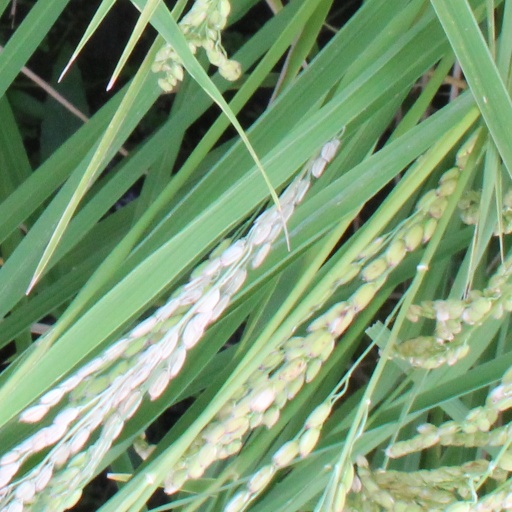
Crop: rice